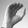
ASL letter: C